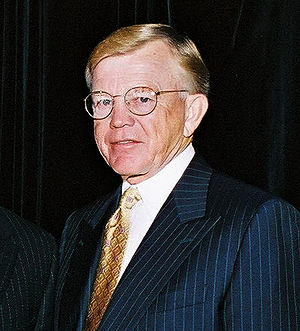
Joe Gibbs
Joe Gibbs
Joe Gibbs er en tidligere professionel amerikansk fodboldtræner, som trænede Washington Redskins.